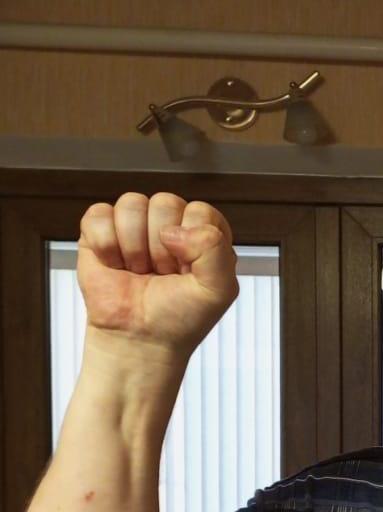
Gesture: fist